DJ Enuff

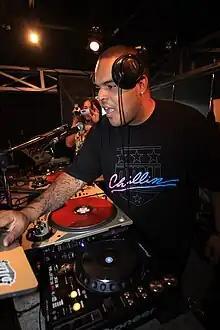
DJ Enuff in 2009

Ephrem Louis Lopez, Sr. (born January 25, 1969), known professionally as DJ Enuff, is an American DJ and radio personality. Born and raised in Brooklyn, he joined New York City's hip hop radio station Hot 97 in 1998, where he has since hosted DJ mixes. He is known for being the Notorious B.I.G.'s road DJ during his lifetime, and reprised this role for the 2009 biographical drama film based on the rapper, "Notorious". Lopez has worked as an A&R staffer for Def Jam Recordings from 1999 to 2001, and founded the Heavy Hitter DJs collective in 2001.